E. C. Segar

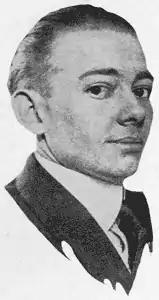
Illustration of Segar, 1928

Elzie Crisler Segar (December 8, 1894 – October 13, 1938), known by the pen name E. C. Segar, was an American cartoonist. He created Popeye in 1929, introducing the character in his comic strip "Thimble Theatre".